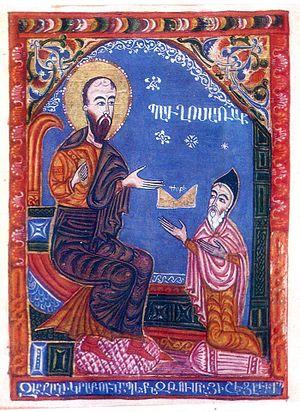
Thomas de Metsop ou Tovma Metsobetsi est un religieux et un historien arménien qui a laissé un récit des invasions caucasiennes de Tamerlan. Il est connu par la biographie écrite par son élève Kirakos Banaser ainsi que par des colophons du XVᵉ siècle.